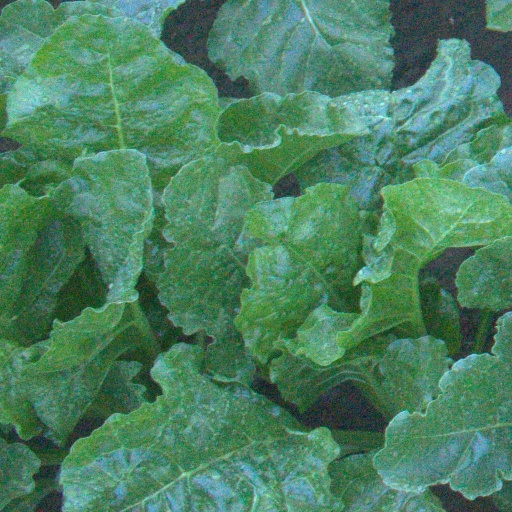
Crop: sugar beet